Rainbow roll

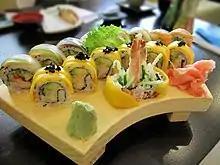
Rainbow roll, "uramaki" sushi with multiple fillings and toppings; including shrimp tempura, salmon, white fish, avocado, mango, with rice mixed with "tobiko"

Rainbow roll is a type of "uramaki" sushi roll filled with cucumber, avocado and crab stick. It is prepared with multiple types of fish, most commonly tuna, salmon, white fish, yellowtail, snapper, and eel. Rainbow roll is quite similar to the California roll, with the addition of tuna, salmon and avocado. Other variants include slices of mango next to avocado, or uses of imitation crab meat, fried shrimp tempura, and other seafood.